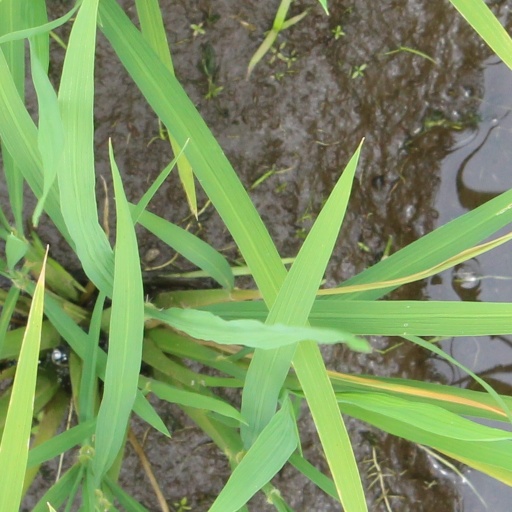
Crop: rice